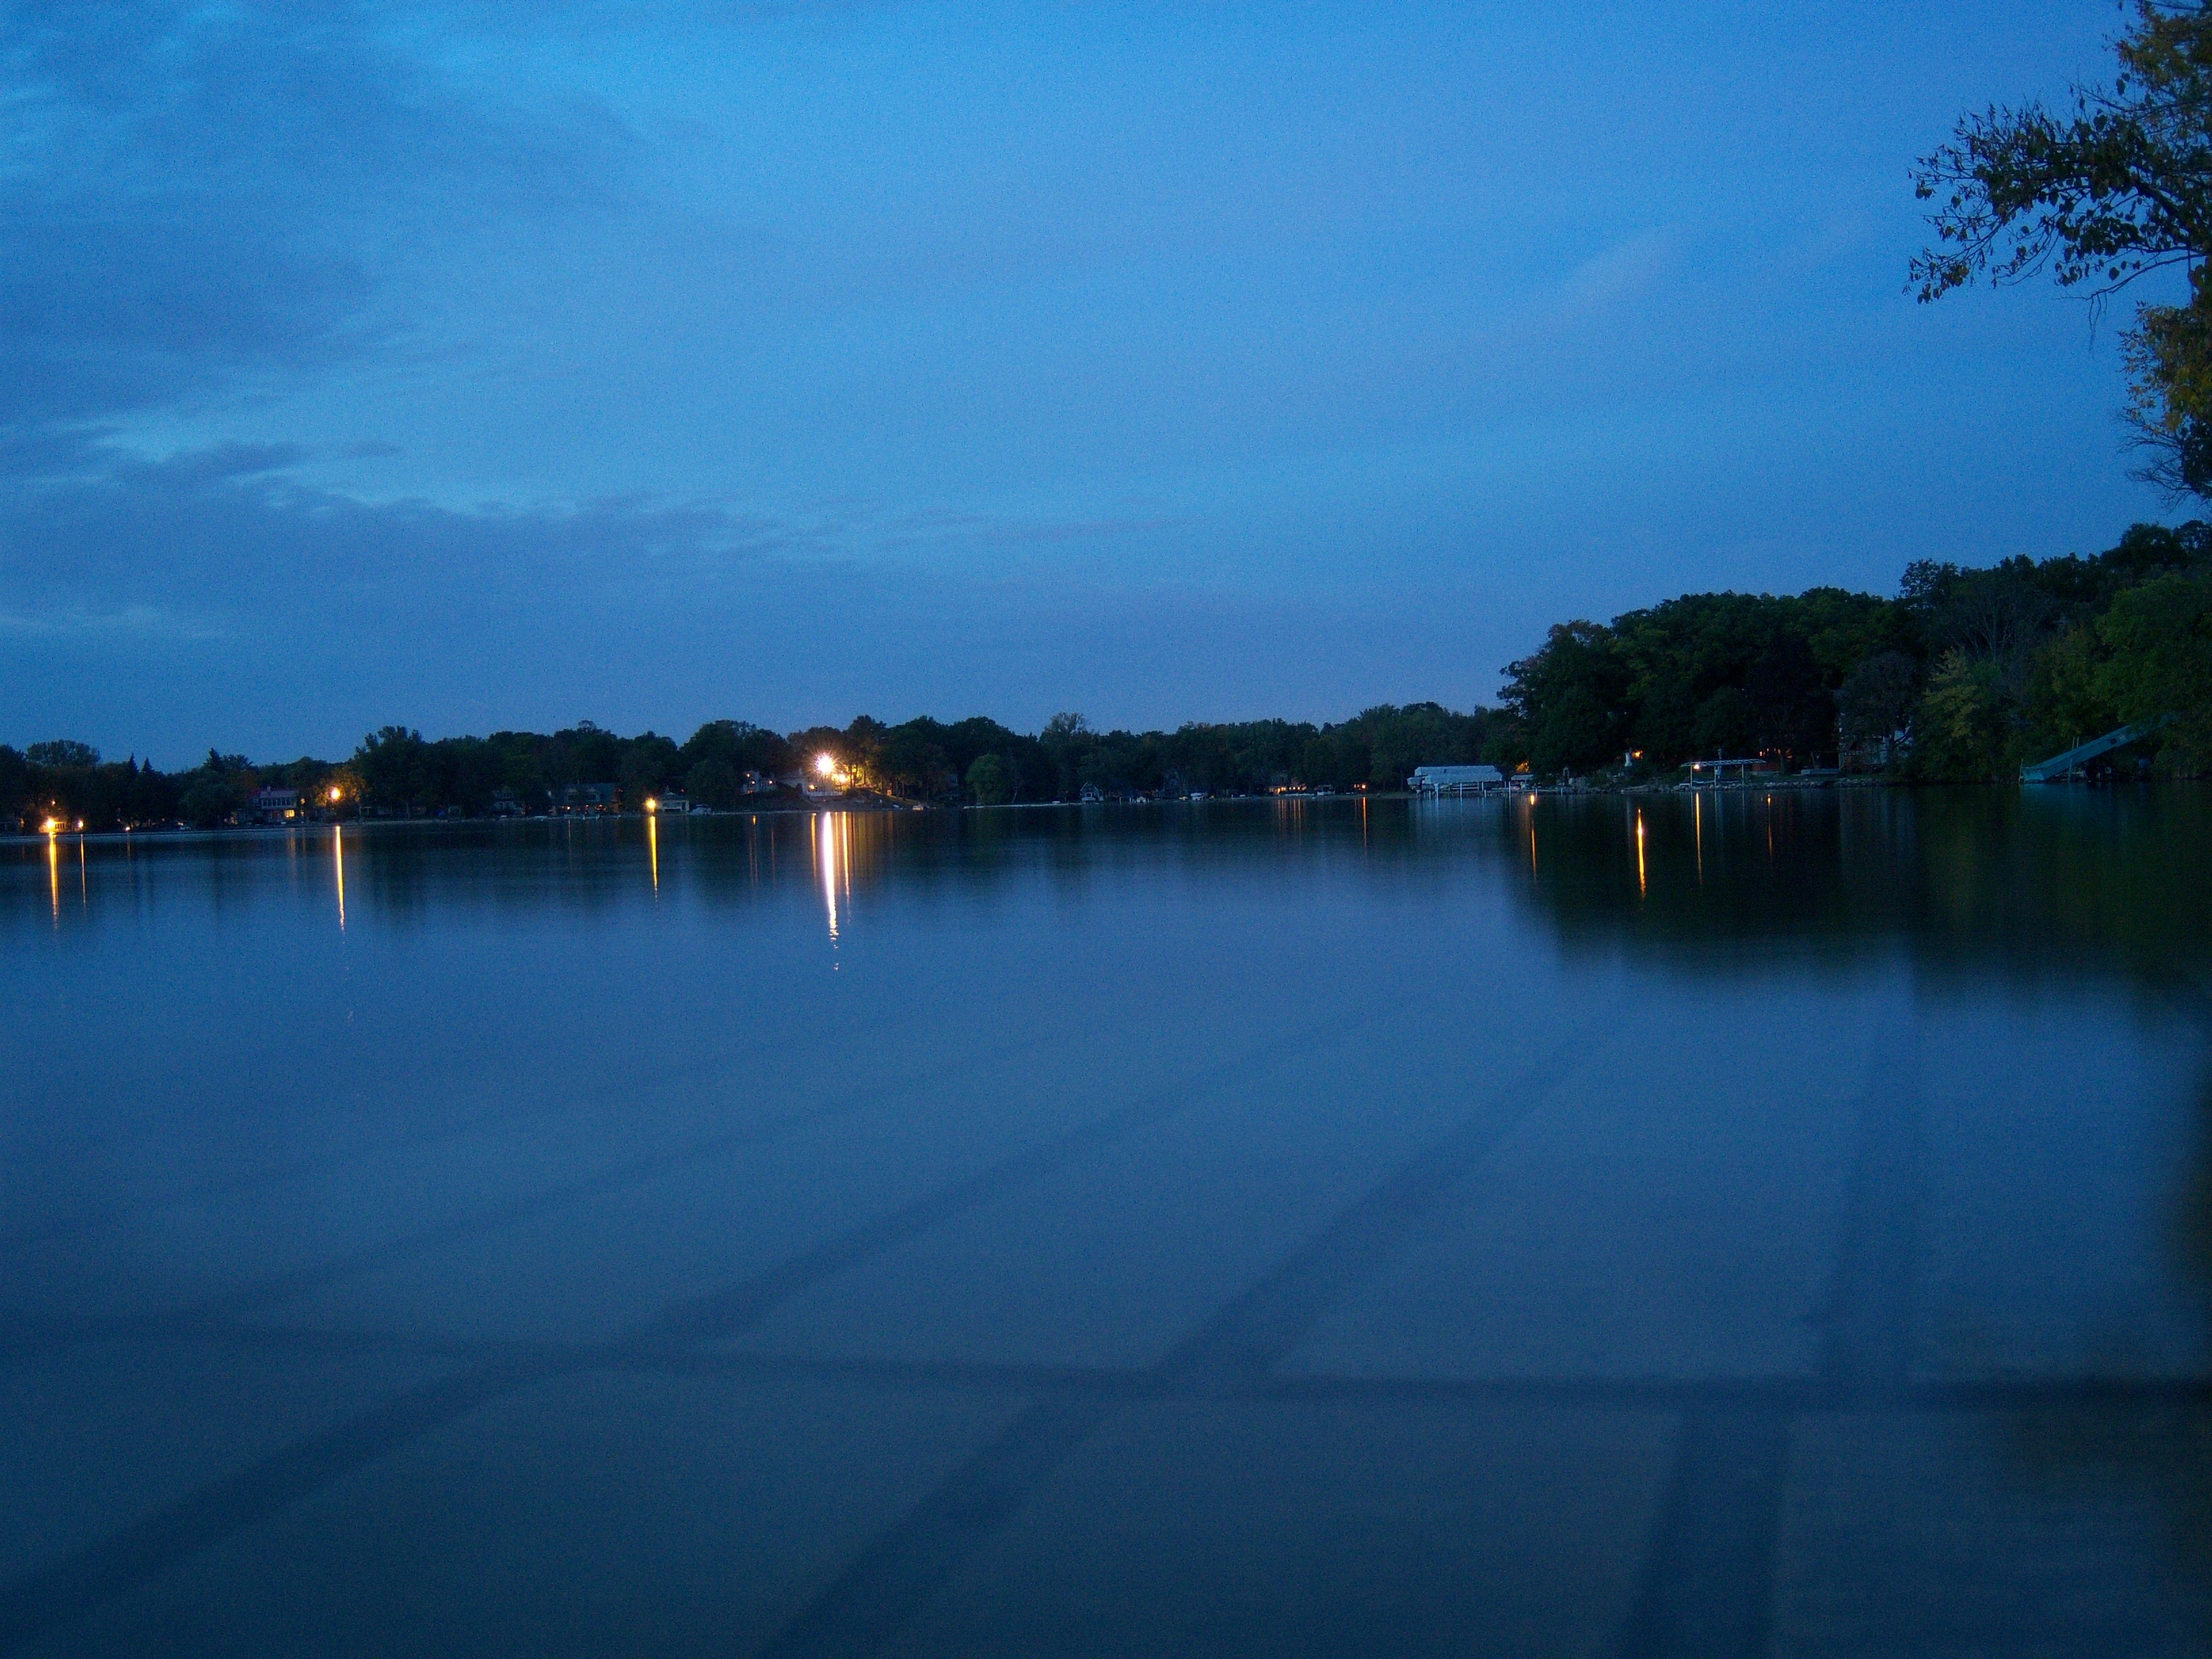
sea, horizon, sky, morning, lake, dawn, dusk, evening, reflection, bay, reservoir, wisconsin, burlington